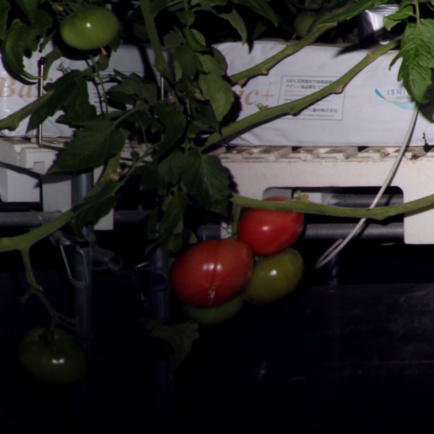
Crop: tomato